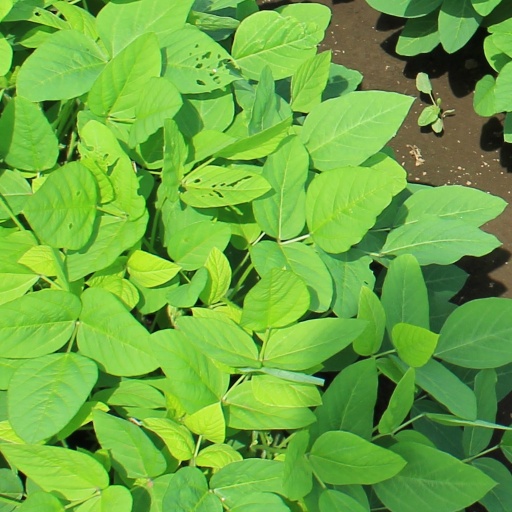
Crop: soybean